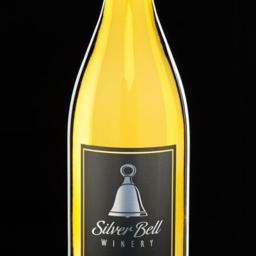
a back lit wine bottle